Lord William Manners

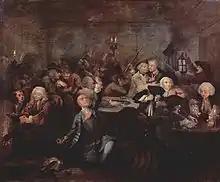
Hogarth – The Gaming House

Manners was known as a successful gambler and made a considerable private fortune by gaming. He is said to have won 1,200 guineas in an evening at New Year 1728. He is supposed to be portrayed in the gambling scene of Hogarth's ‘The Rake's Progress’. He also kept large racing studs and looked after the Belvoir foxhounds. He died on 23 April 1772 as the result of a riding accident.